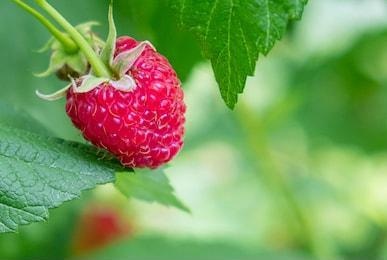
Label: raspberry